Mbarara City FC

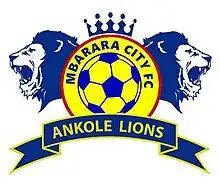
MBARARA CITY LOGO

Mbarara City FC is a Ugandan football club in Mbarara City, Uganda. The team plays in the top division of Ugandan professional football, the Star Times Uganda Premier League where they have been participating since 5 May 2017, after defeating Synergy FC in the FUFA Big League Play Offs, and the club uses Kakyeka Stadium as their home hosting grounds. Mbarara City FC has more fans than any other team in the Western Region of Uganda.